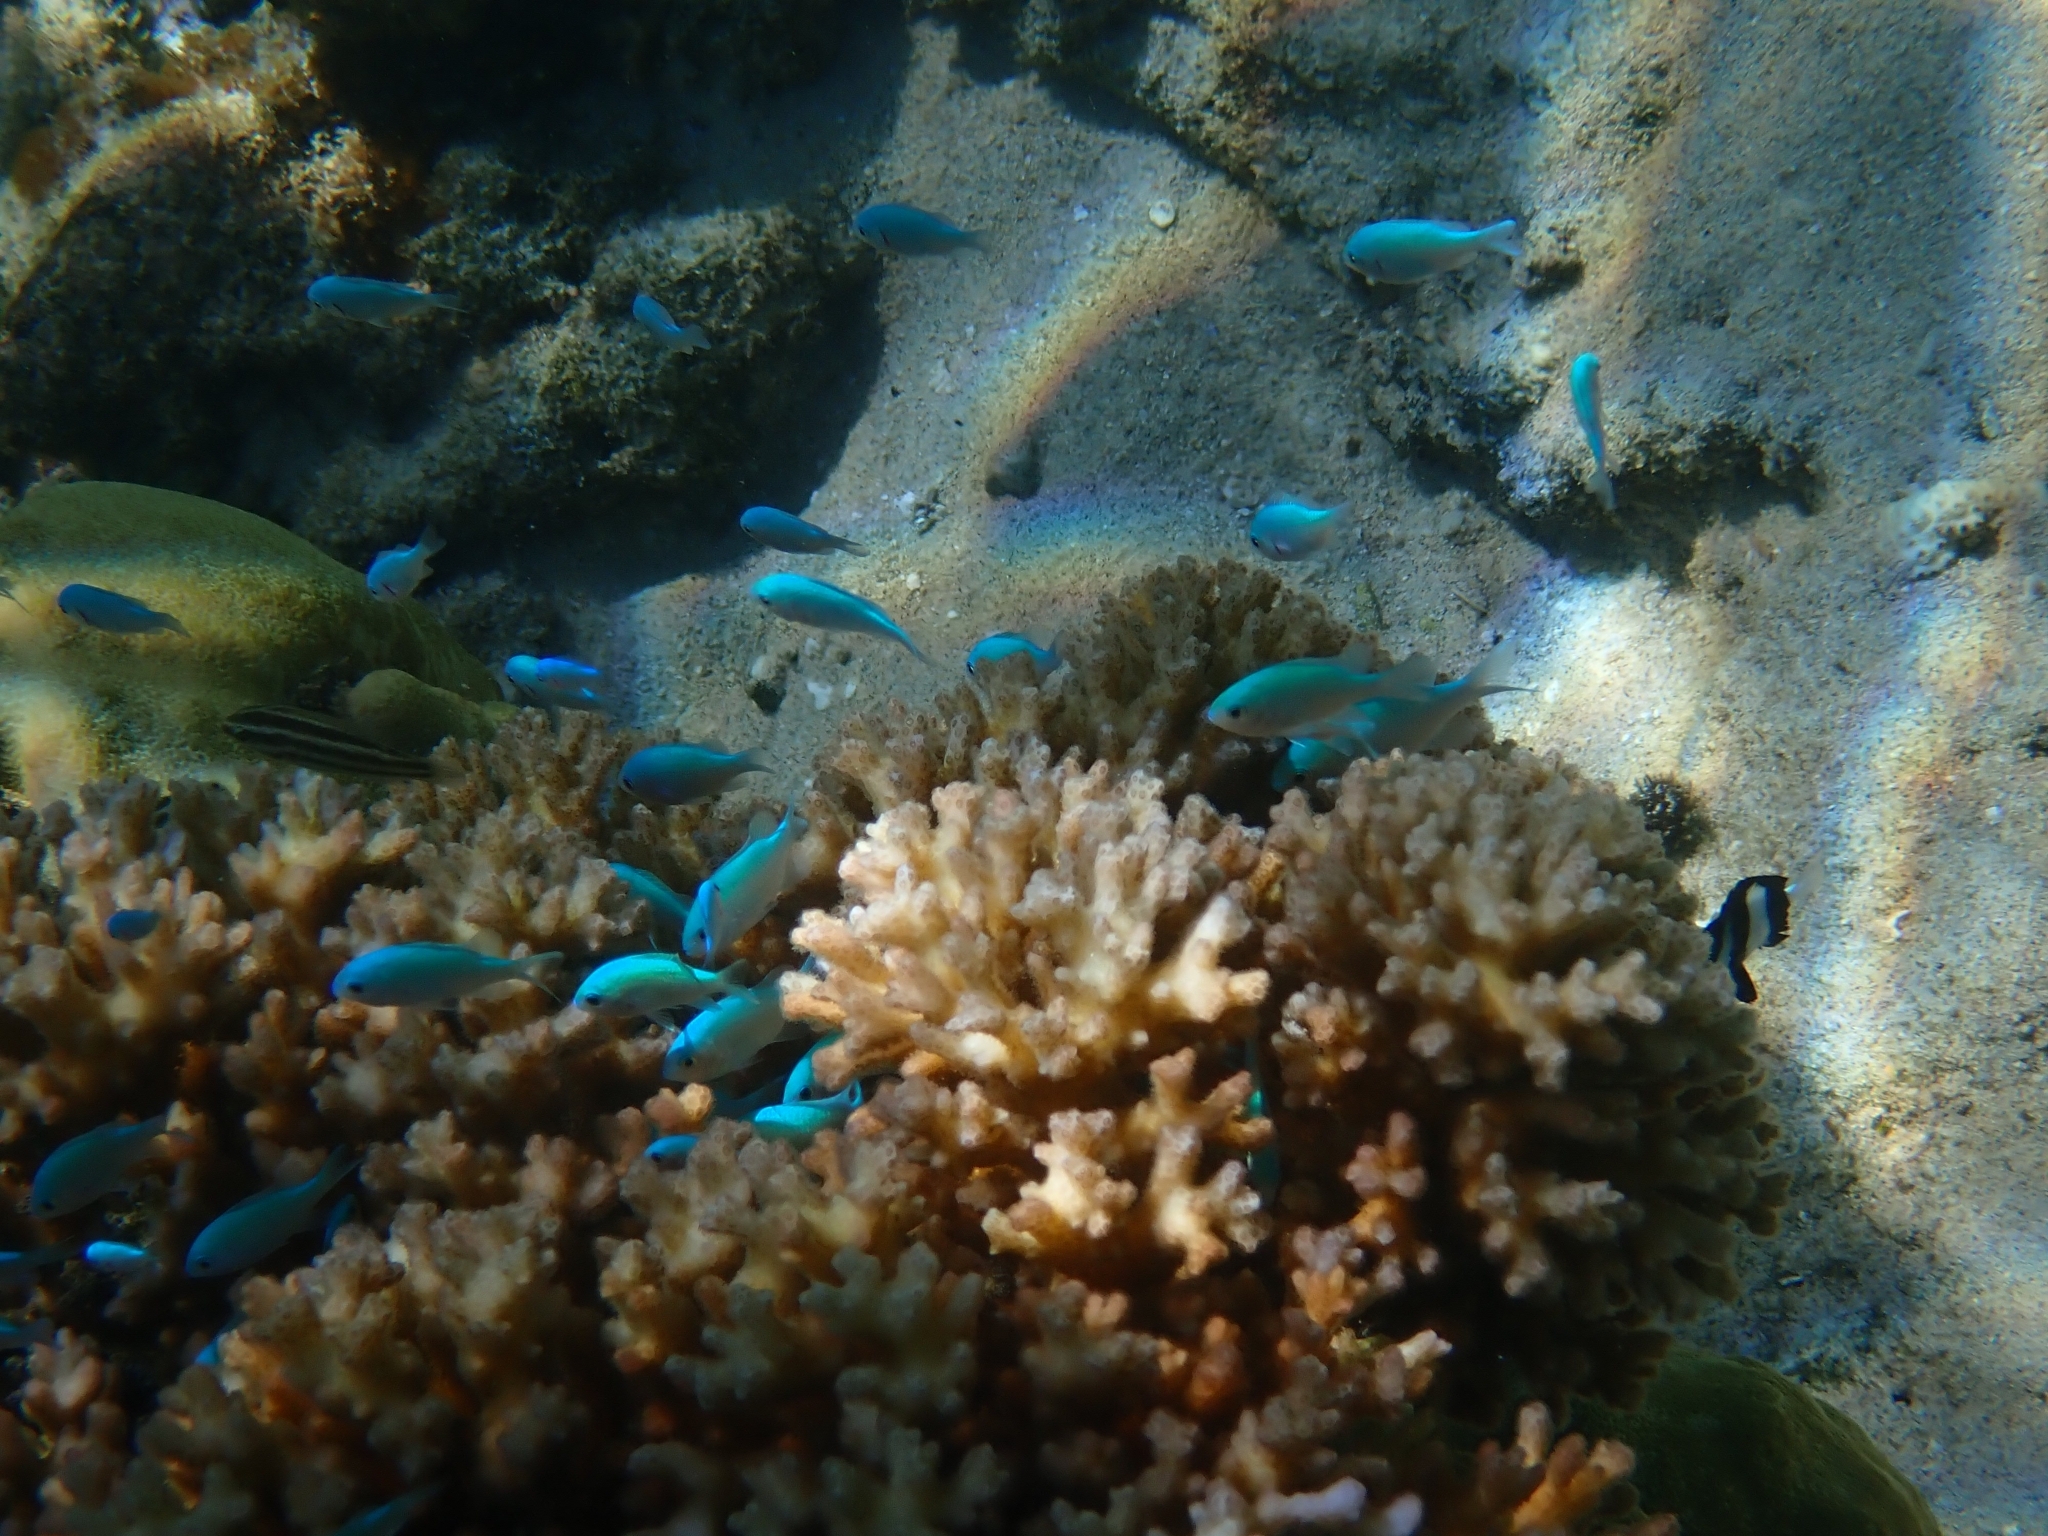
Chromis viridis (Blue-green Chromis)